History of the Argentina national rugby union team

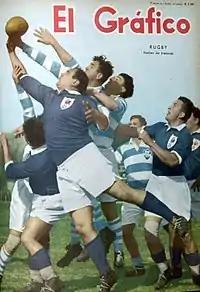
Match played between Argentina and France rugby union teams in 1954, cover of "El Gráfico" magazine.

Argentina hosted the first South American tournament, in 1951. The other teams participating were Uruguay and Chile.